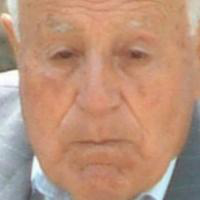
Age group: age 80 +